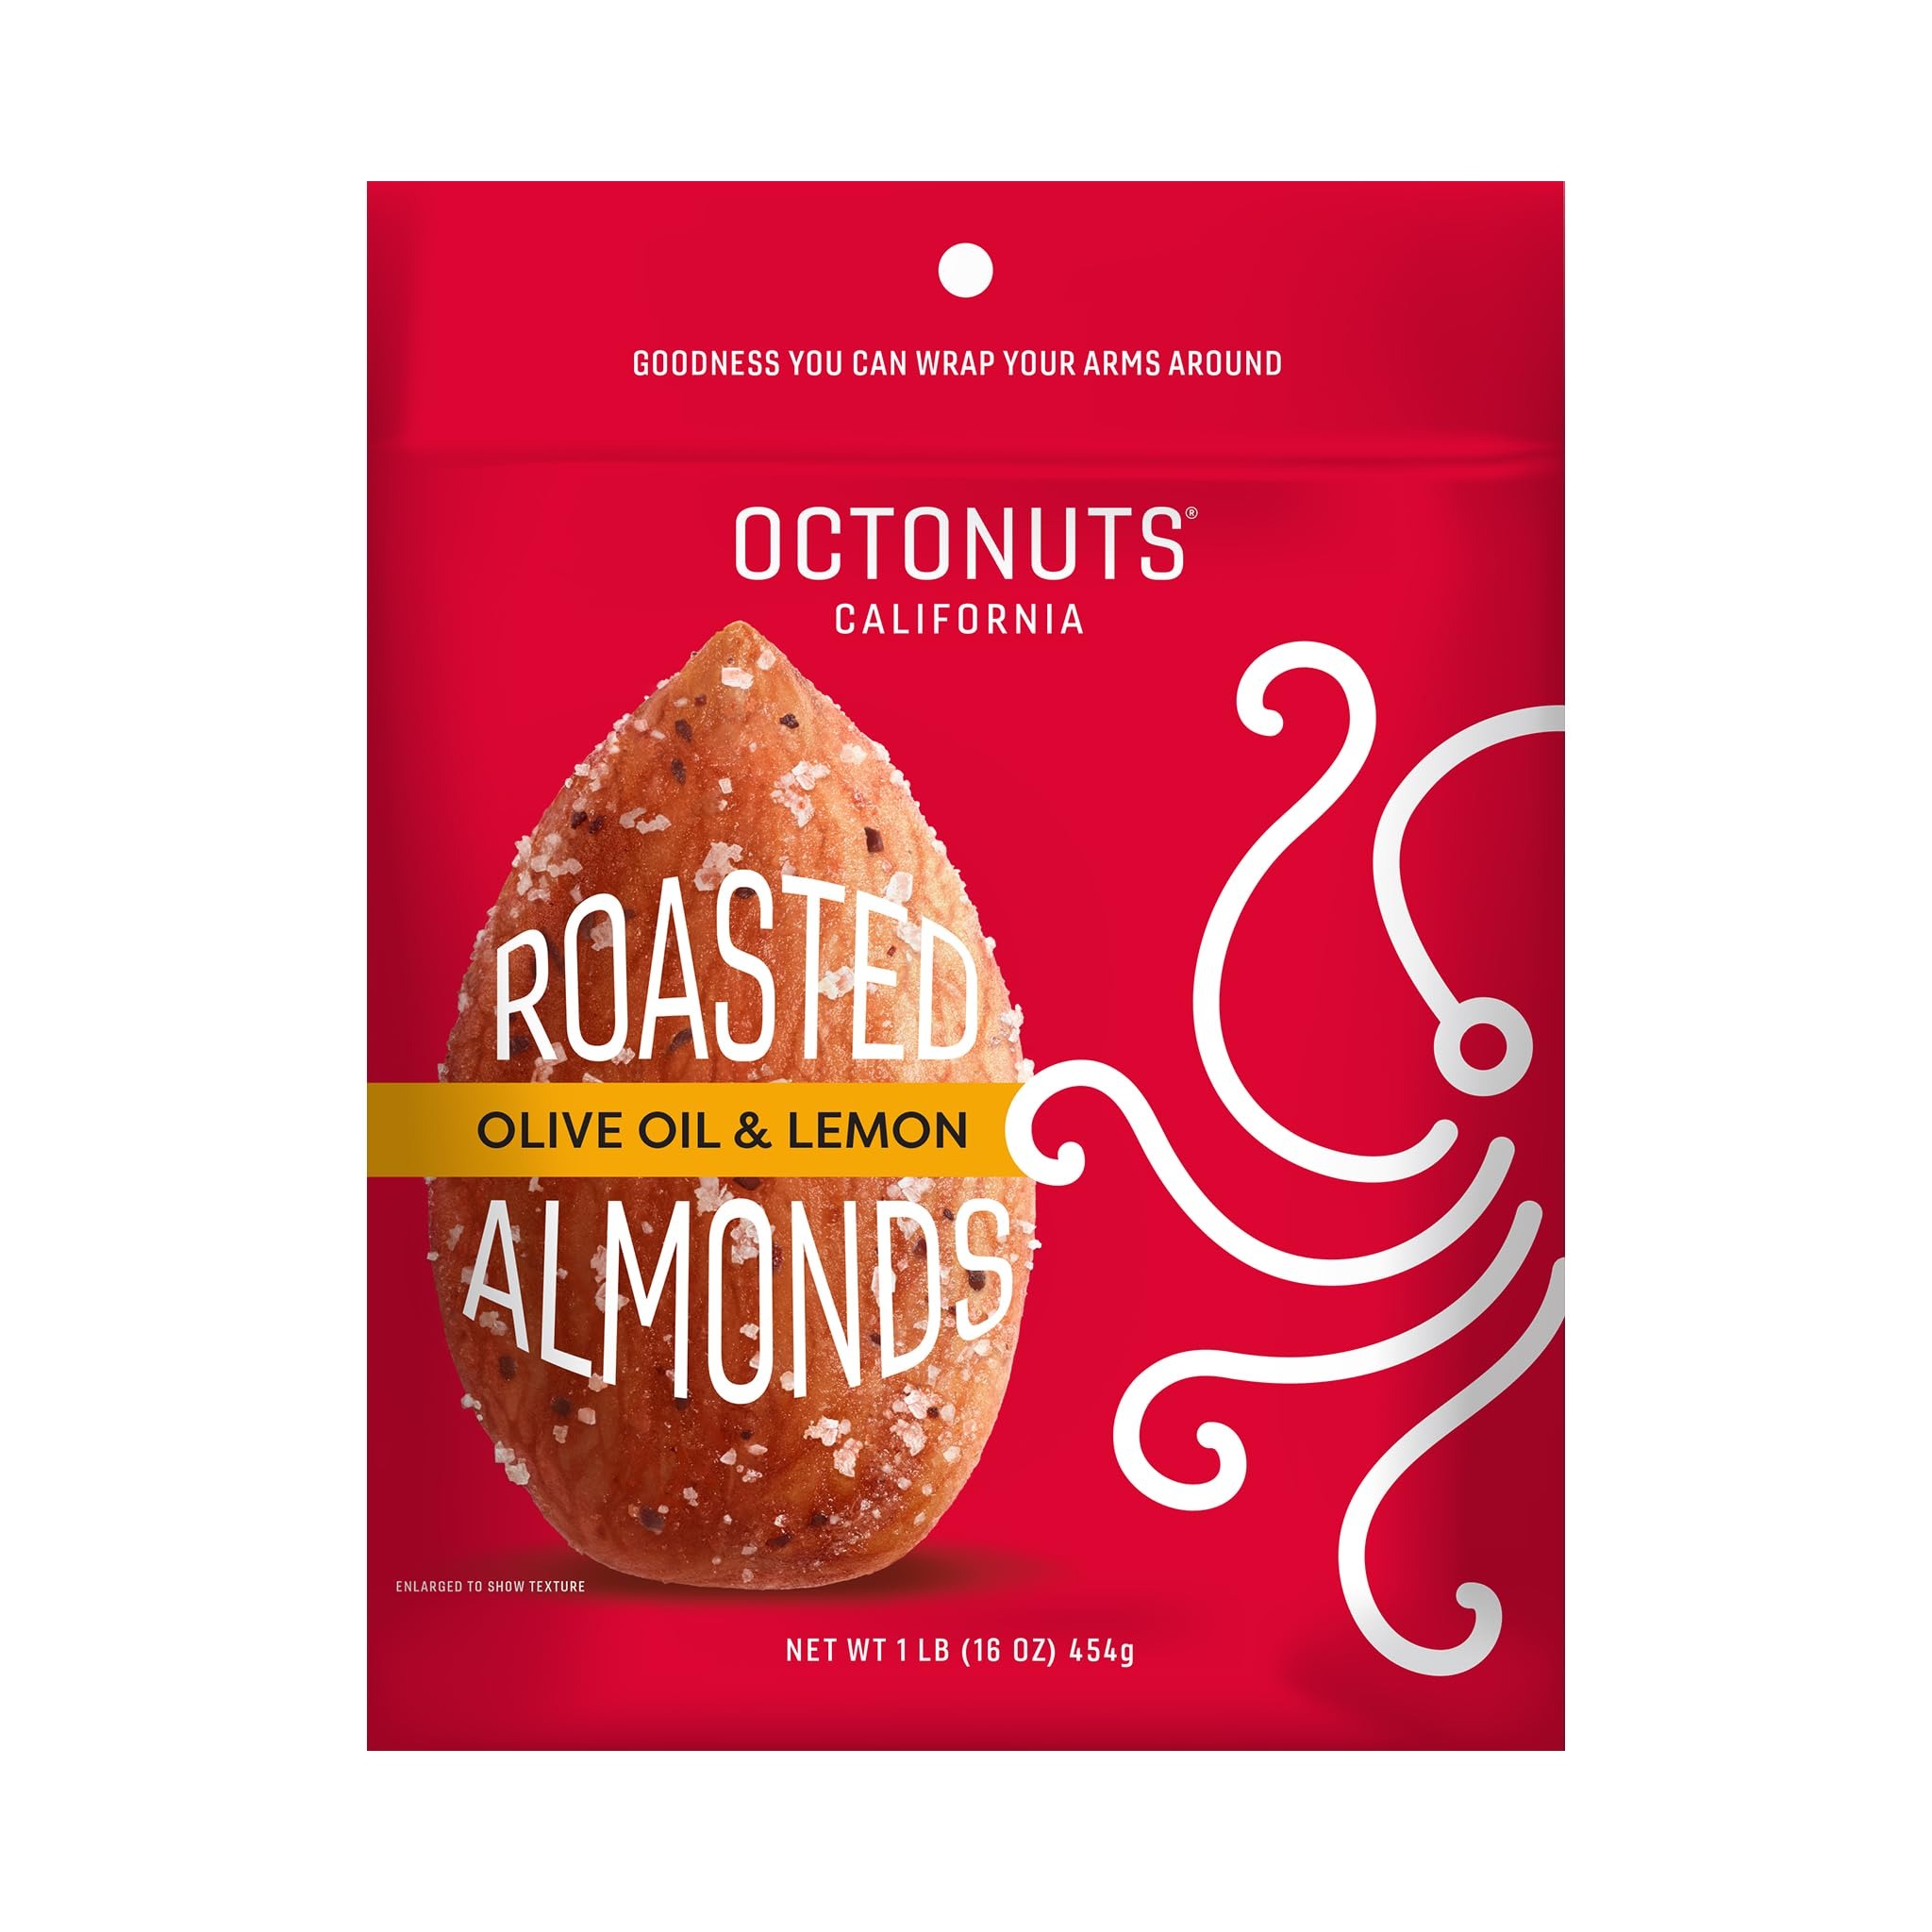
Item Name: Octonuts Olive Oil & Lemon Almonds 16 oz - Roasted Califronia Almonds - Olive Oil & Lemon Almond Snack - Gluten Free, Paleo Vegan, Kosher, Keto, Non-GMO, Sweet and savory healthy nut snacks
Bullet Point 1: Say “Olive-you.” Full of vitamin E and fiber, these zesty nuts are naturally loaded with what everyone in the Mediterranean loves—healthy kinda fats in the form of lush olive oil and bursting with lemon-y freshness.
Bullet Point 2: Treat Yourself to a Range of Nutritious Benefits - Add these flavored almonds to your nuts snack packs and enjoy a tasty source of protein, fiber, vitamin E and riboflavin. These Olive Oil & Lemon almonds are rich in unsaturated fatty acids.
Bullet Point 3: A Satisfying Snack with Crunch and Olive Oil & Lemon flavor- These flavored nuts provide an energy dense nutrition packed snack you will love. Take our oil roasted olive oil & lemon almonds to the office, shopping, hiking, or traveling and enjoy delicious healthy almonds anywhere.
Bullet Point 4: California Grown and All Natural - These flavored almonds are non-GMO verified, keto, paleo, kosher and plant based certified. If you're looking for healthy grain free snacks our almond packs are gluten free and steam pasteurized with natural water.
Bullet Point 5: Explore a Variety of Flavors - OCTONUTS almonds come in several exciting flavors. Try oil roasted honey orange, herbs de Provence, Korean BBQ, olive and lemon, sea salt, and salt and vinegar almonds. We also have dry roasted unsalted and raw unsalted almonds.
Product Description: We had a nutty idea - snacks! But not your typical, boring, run-of-the-mill, been-there-done-that nut snack—we made snacks with fancy fun flavors inspired by flavors from around the globe. Looking for a delicious healthy snack? OCTONUTS almonds are California grown, delicious, and all natural. These almonds roasted unsalted are non-GMO verified, keto, paleo, kosher and vegan certified. Our almond packs are gluten free, contain a touch of our very own California Cold-Pressed Virgin Almond Oil and are steam pasteurized with natural water.<br /> Grab these Olive Oil & Lemon Almonds and make your very own nuts snack packs perfect for travel, work, hiking or shopping. Skip the vending machine and treat your body to a range of health benefits with salted, flavored, raw, or roasted almonds. Perfect for a quick and easy snack, these almonds deliver a crunchy goodness you and your body will appreciate.<br /> These almond snacks are made with love in our facilities in California. Every bite is a bit of plant-based goodness with healthy fats, protein, fiber… we could go on. What can you always count on? Our nutty spin on a superfood original. So, eat up our nuts without guilt!
Value: 16.0
Unit: Ounce

Price: 10.99